Pedro Sánchez

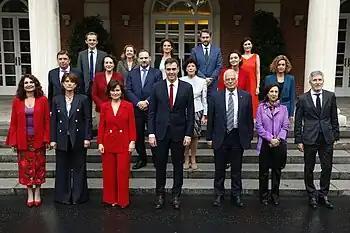
Sanchez wearing a suit and red tie standing with his cabinet surrounding him

Sánchez was formally installed as Prime Minister of Spain by King Felipe VI on 2 June 2018. Outlining his priorities, Sánchez said he would form a short-term government that would increase unemployment benefit and propose a law guaranteeing equal pay between the sexes, before dissolving the Congress of Deputies and holding a general election. However, he also said he would uphold the 2018 budget that had already been passed by the Rajoy Government, a condition that the Basque Nationalist Party required to vote for the motion of no confidence. Sánchez also announced he would only propose other measures if they had considerable parliamentary support, re-affirming his government's compliance with the EU deficit requirements.